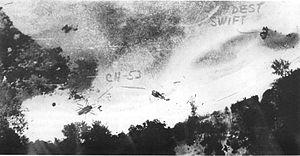
La guerre civile cambodgienne est un conflit qui opposa les forces du Parti communiste du Kampuchéa, connues sous le nom de « Khmers rouges », leurs alliés de la république démocratique du Viêt Nam et du Front national de libération du Sud Viêt Nam à celles du gouvernement du Royaume du Cambodge, soutenue par les États-Unis et la république du Viêt Nam.